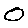
Label: 0